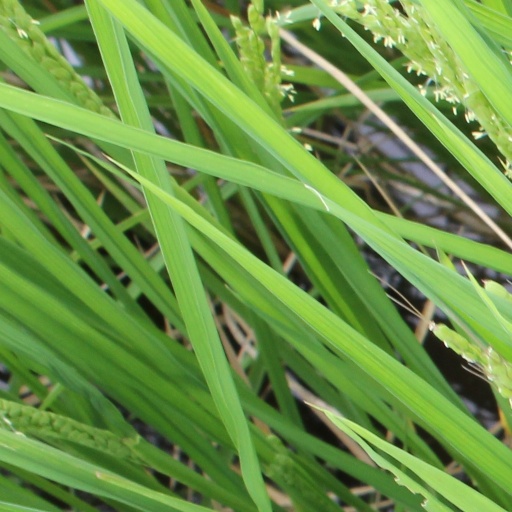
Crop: rice